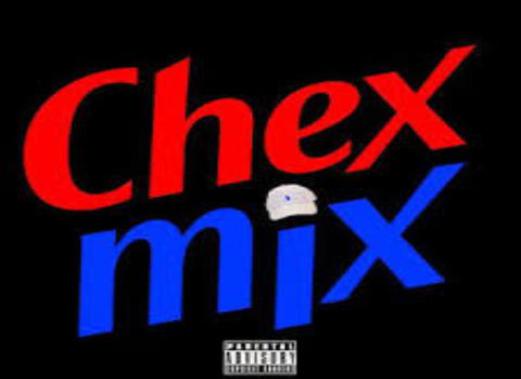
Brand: chex mix
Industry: Food